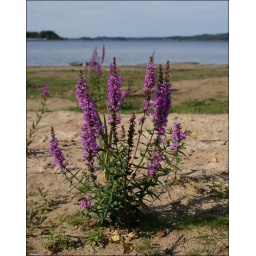
flowers by the lake